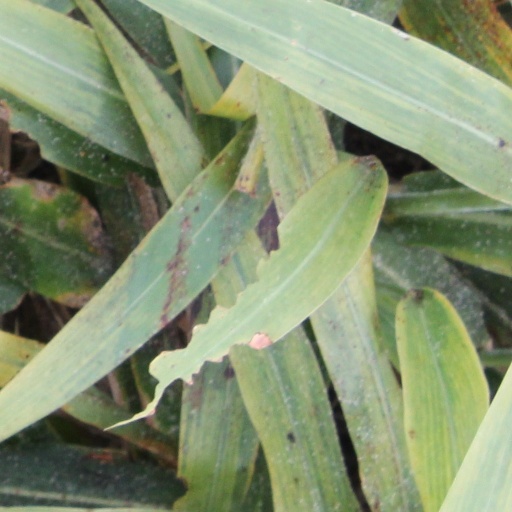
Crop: sorghum